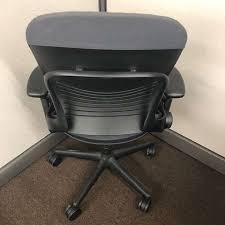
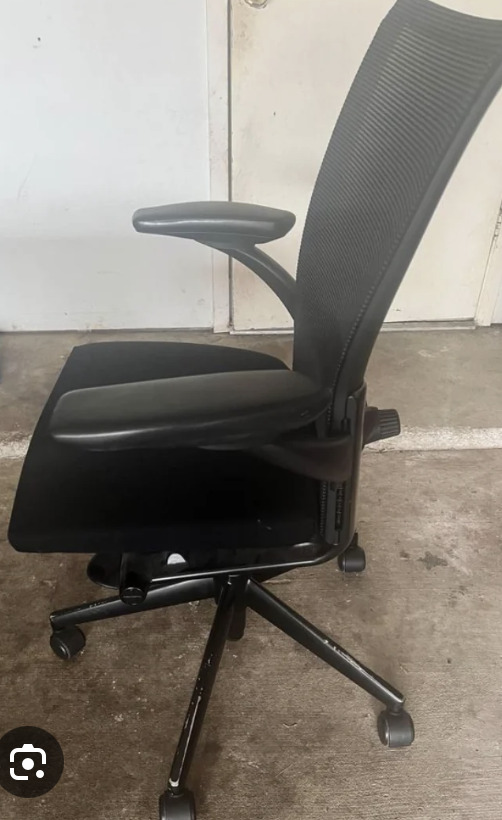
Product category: items_chair
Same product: no